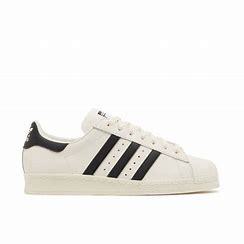
Brand: Adidas
Model: Superstar 82